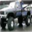
Label: truck